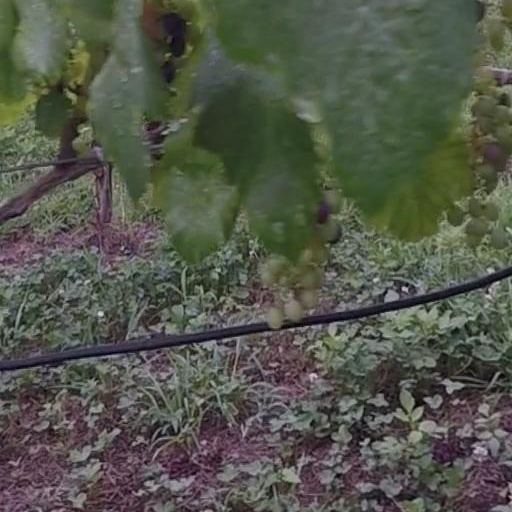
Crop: grape